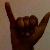
The image shows a hand gesture representing the letter 'Y' in Indian Sign Language.